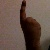
The image shows a hand gesture representing the number 1 in Indian Sign Language.